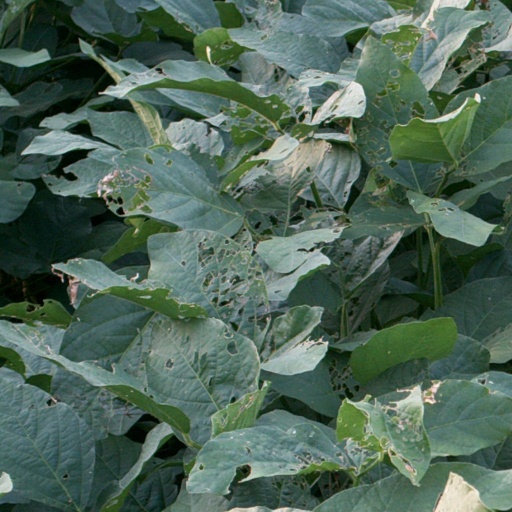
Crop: soybean